Motin Rahman

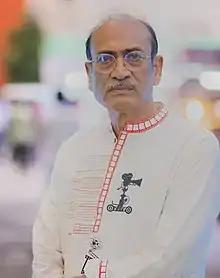

Matin Rahman is a Bangladeshi film director. He is also known for being a film writer and actor. His debut film was "Lal Kajol". In 1993, he won Bangladesh National Film Awards as the Best Director for the film "Andho Biswas".